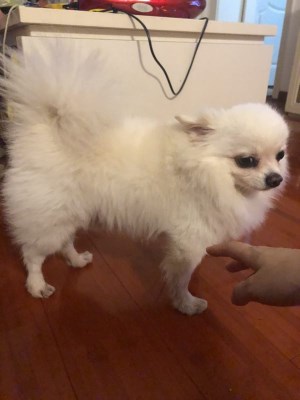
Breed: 1936-n000005-Pomeranian